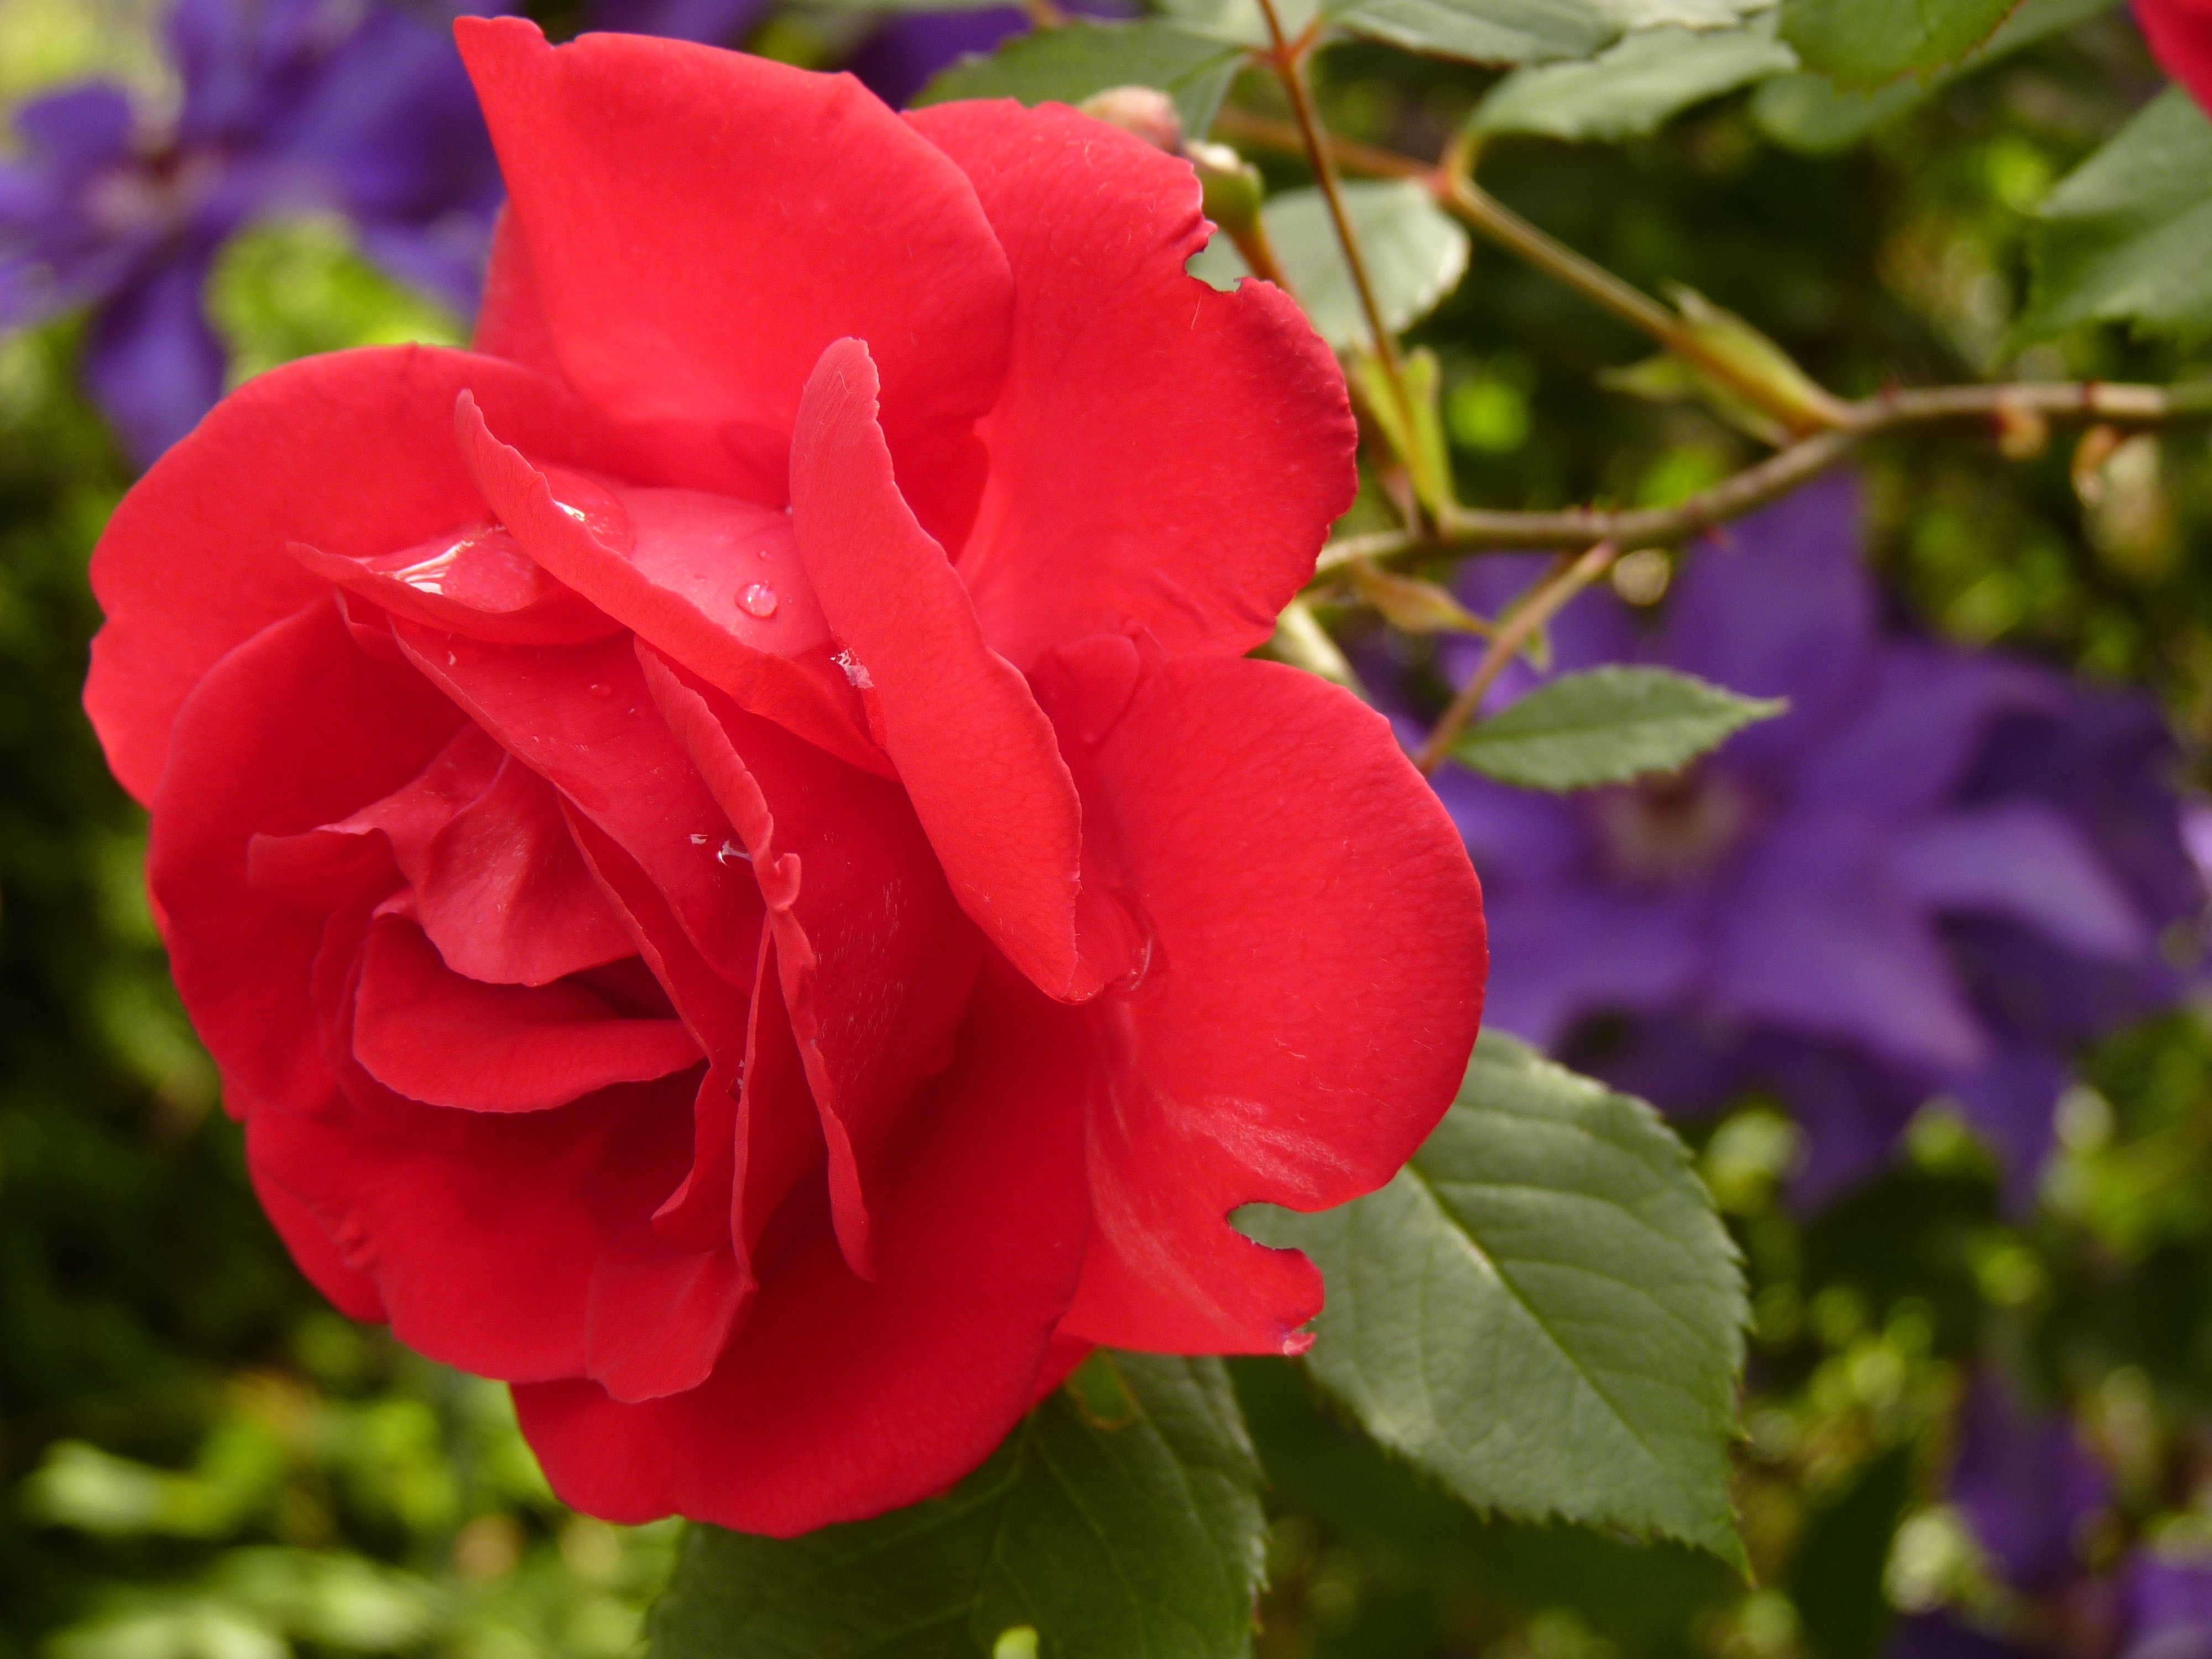
blossom, plant, flower, petal, bloom, rose, botany, flora, red rose, shrub, beauty, floribunda, fragrance, rose bloom, flowering plant, garden roses, rose family, annual plant, land plant